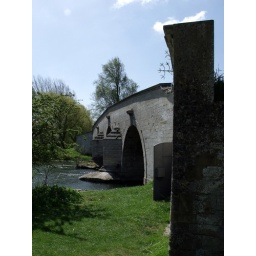
Milton Ferry Bridge an old toll bridge over the river Nene in Ferry Meadows Country Park, Peterborough.